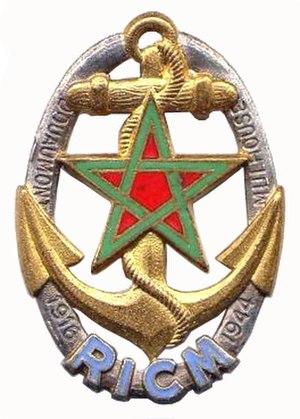
Jack Picot est un général de brigade français né le 18 mai 1928 à Châteaudun et mort le 15 novembre 2013. Il a la rare particularité d'avoir franchi l'ensemble des grades de simple soldat à sous officier, officier et pour finir officier général.
Le régiment d'infanterie chars de marine est un régiment blindé français, héritier du régiment d'infanterie coloniale du Maroc.
Cet article précise la liste des unités militaires présentes durant la bataille de Diên Biên Phu, épisode de la guerre d'Indochine, qui opposa les troupes de l'Union française à celle du Viêt Minh du 13 mars au 7 mai 1954.